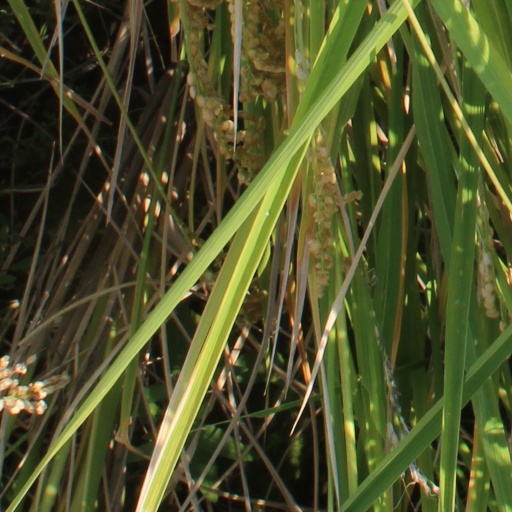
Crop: rice